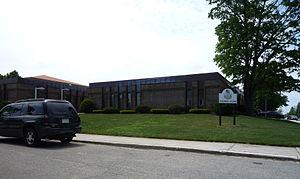
Le comté de Luce est situé dans l'est de la péninsule supérieure de l'État du Michigan, sur la rive du lac Supérieur. Son siège est à Newberry. Sa population, selon le recensement de 2000, est 7 024.